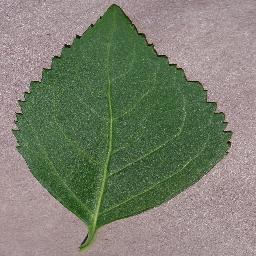
Label: Cherry___healthy